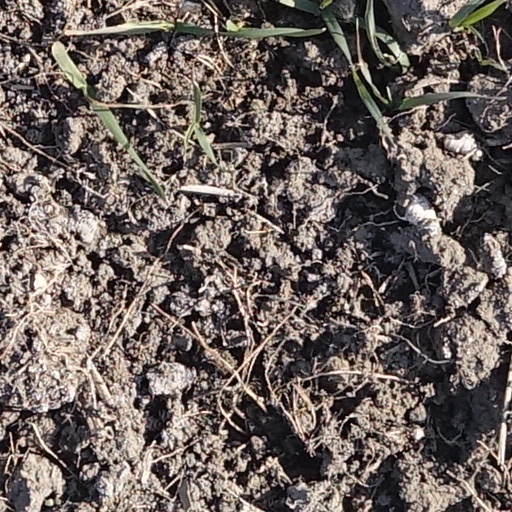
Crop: wheat